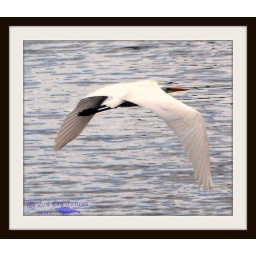
Glides across the water of the lake in our park.